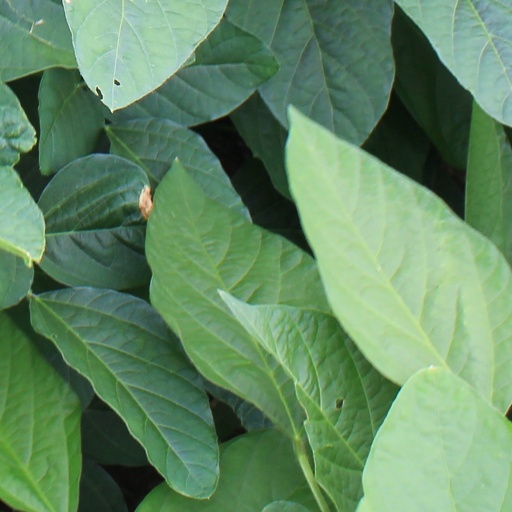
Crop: soybean